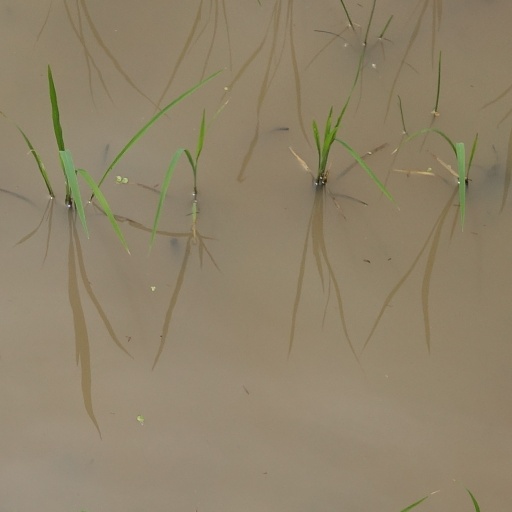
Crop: rice